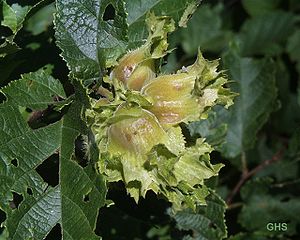
Amerikansk hassel / Galleri
Frugter.
Amerikansk hassel er en stor, løvfældende busk med spiselige nødder. Planten kendes i Danmark kun fra botaniske haver og større parker.